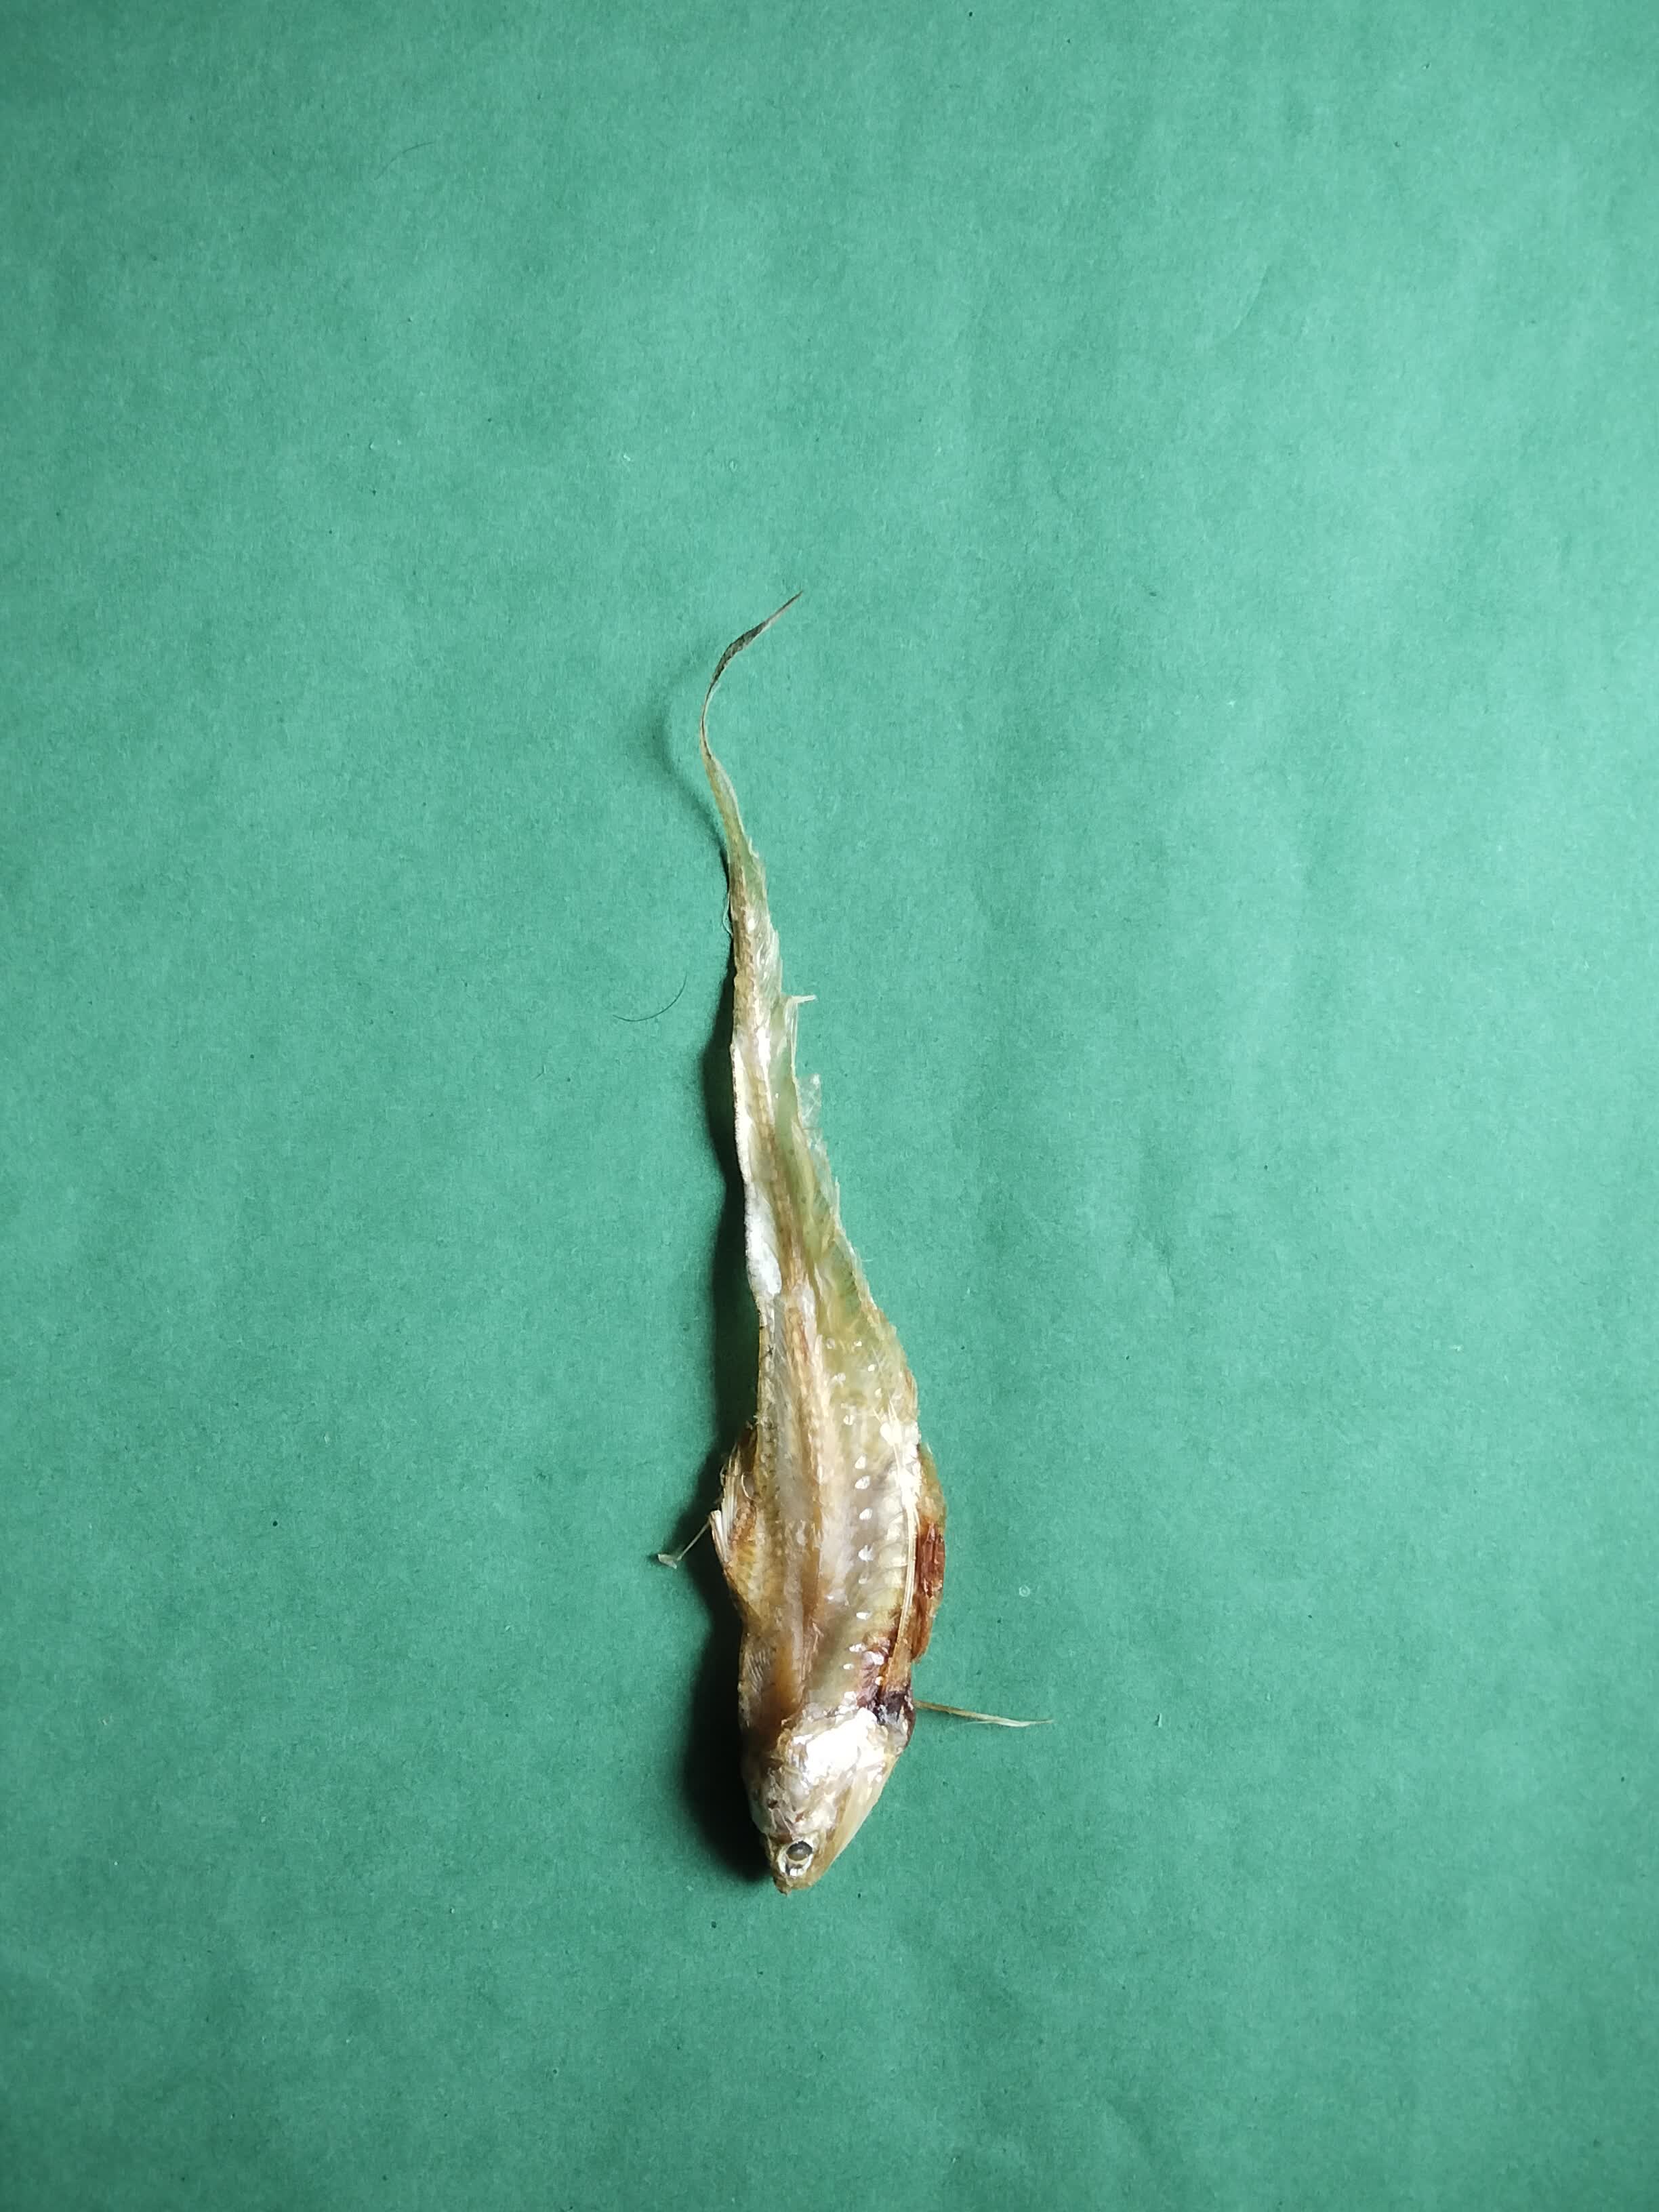
Species: Shundori